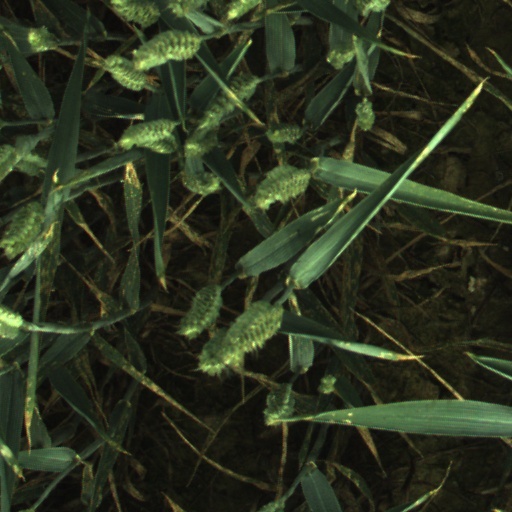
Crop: wheat